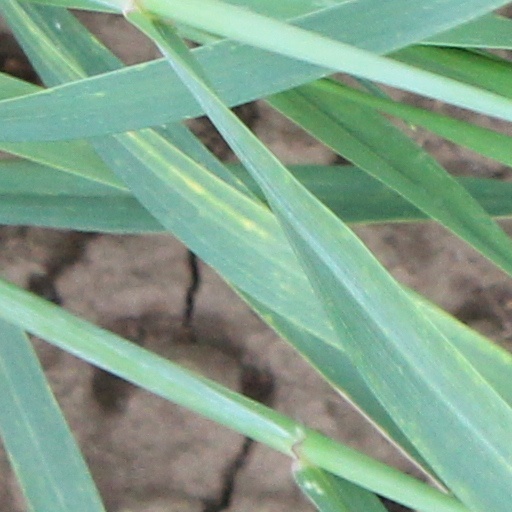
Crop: wheat